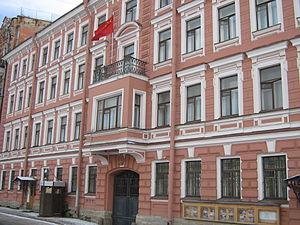
Saint-Pétersbourg. Canal Griboïedov, 134
Ceci est une liste des représentations diplomatiques en Russie. En tant que plus grand pays du monde, membre permanent du Conseil de sécurité des Nations Unies, puissance régionale en Europe et en Asie et principal État successeur de l'Union soviétique, la Fédération de Russie accueille une importante communauté diplomatique dans sa capitale, Moscou. Moscou abrite 148 ambassades, de nombreux pays ont également des consulats généraux et des consulats dans tout le pays.